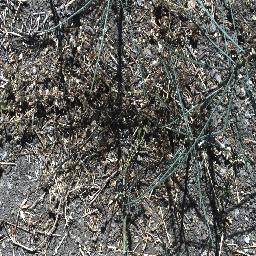
Label: parkinsonia